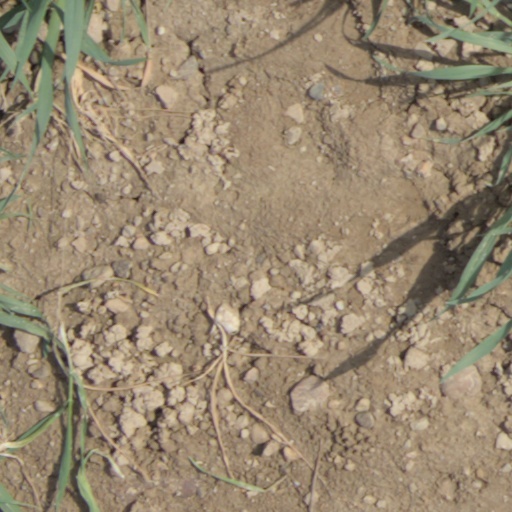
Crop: wheat